History of Maxwell's equations

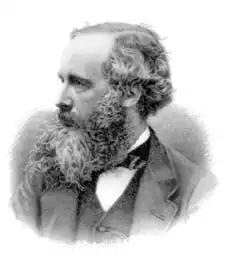
James Clerk Maxwell

By the first half of the 19th century, the understanding of electromagnetics had improved through many experiments and theoretical work. In the 1780s, Charles-Augustin de Coulomb established his law of electrostatics. In 1825, André-Marie Ampère published his force law. In 1831, Michael Faraday discovered electromagnetic induction through his experiments, and proposed "lines of forces" to describe it. In 1834, Emil Lenz solved the problem of the direction of the induction, and Franz Ernst Neumann wrote down the equation to calculate the induced force by change of magnetic flux. However, these experimental results and rules were not well organized and sometimes confusing to scientists. A comprehensive summary of the electrodynamic principles was needed.